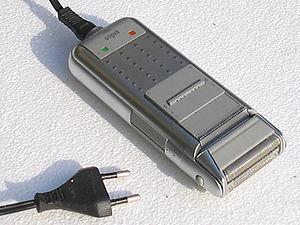
Un rasoir est un appareil destiné à couper les poils, tant chez les hommes que chez les femmes, ou encore chez les animaux.